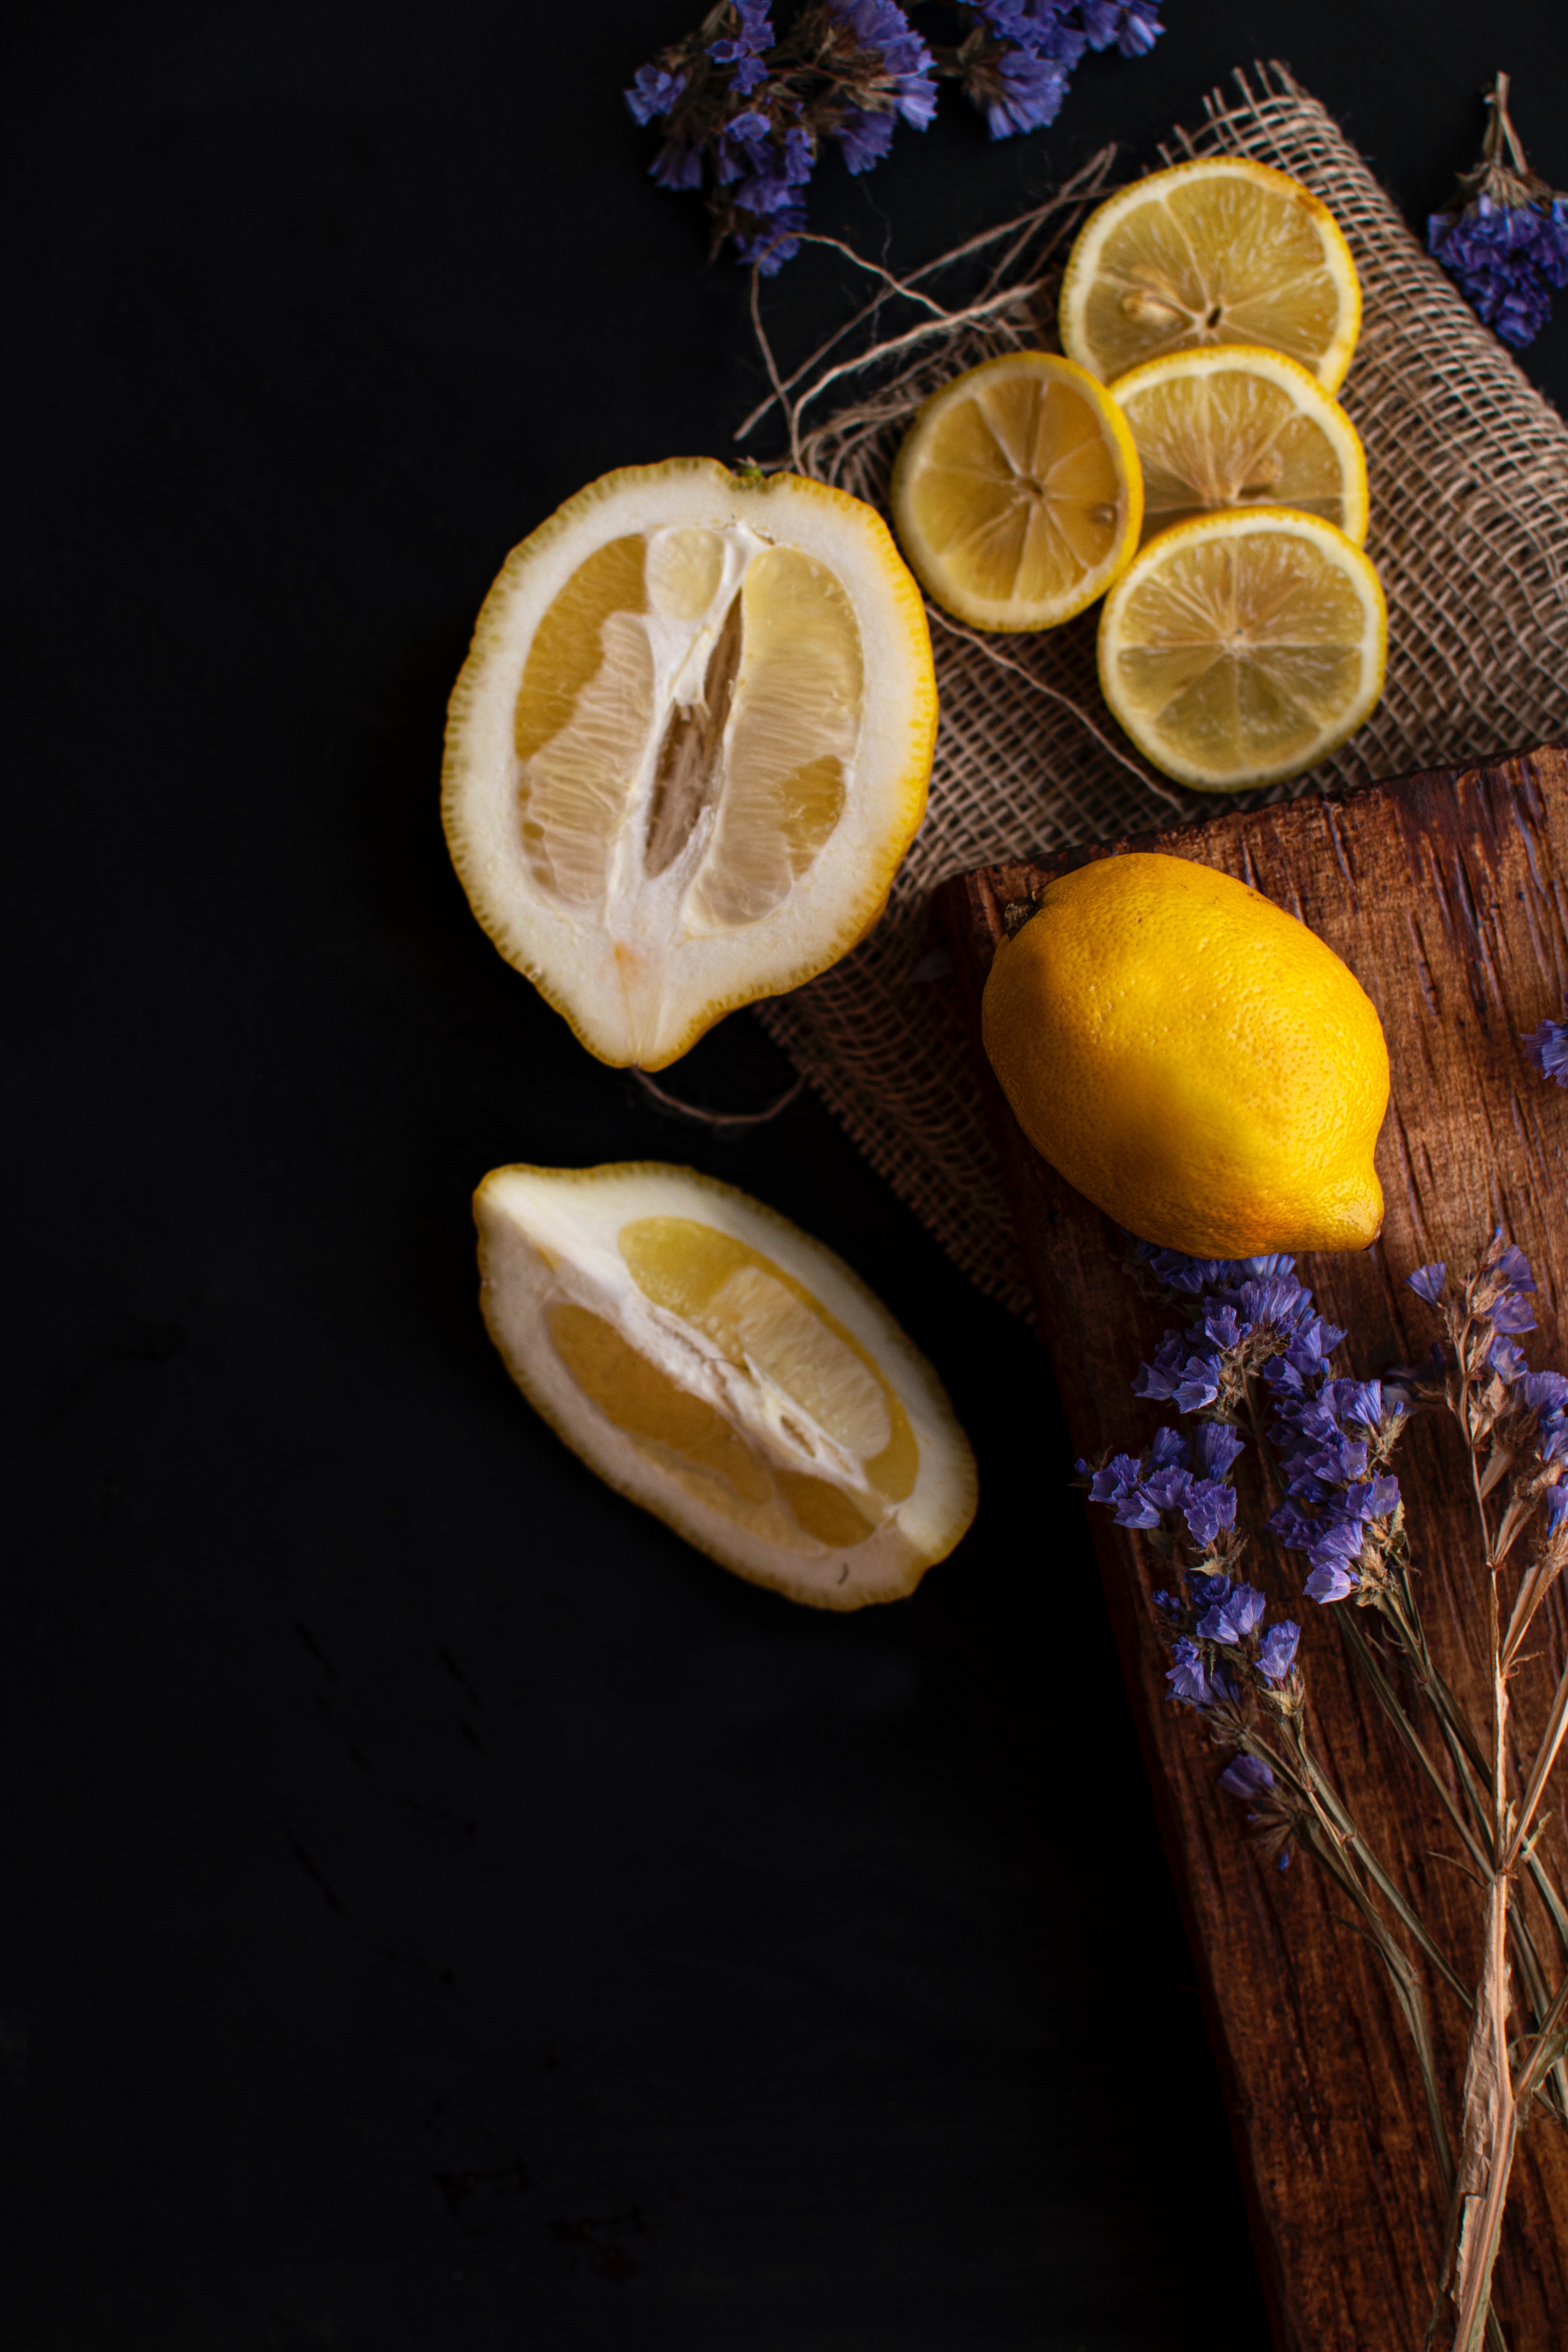
natural, food, tableware, rangpur, lemon peel, fruit, meyer lemon, sweet lemon, ingredient, citrus, lemon, clementine, serveware, dishware, orange, bitter orange, natural foods, citron, lime, citric acid, key lime, plant, seedless fruit, tangerine, persian lime, peel, cuisine, calamondin, produce, chemical compound, electric blue, mandarin orange, Ugli fruit, flowering plant, natural material, still life photography, superfood, fashion accessory, yuzu, plate, petal, still life, wood, accessory fruit, garnish, Food group, pomelo, valencia orange, tangelo